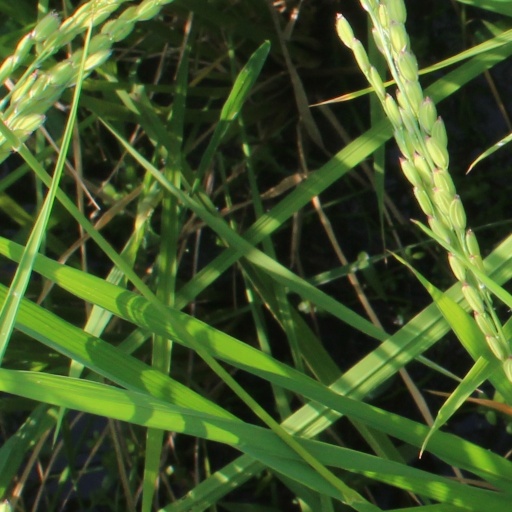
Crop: rice